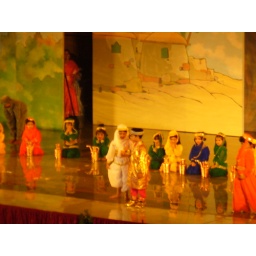
Sneha in the yellow dress